Coccolithophore

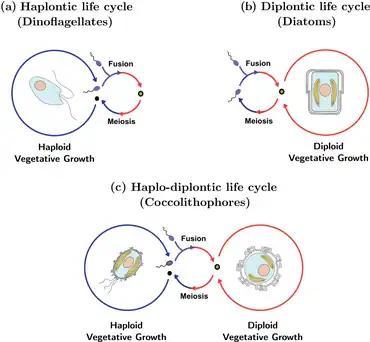
(a) dinoflagellates tend to utilize a haplontic (asexual) life cycle, (b) diatoms tend to utilize a diplontic (sexual) life cycle, and (c) coccolithophores tend to utilize a haplo-diplontic life cycle. Note that not all coccolithophores calcify in their haploid phase.

The complex life cycle of coccolithophores is known as a haplodiplontic life cycle, and is characterized by an alternation of both asexual and sexual phases. The asexual phase is known as the haploid phase, while the sexual phase is known as the diploid phase. During the haploid phase, coccolithophores produce haploid cells through mitosis. These haploid cells can then divide further through mitosis or undergo sexual reproduction with other haploid cells. The resulting diploid cell goes through meiosis to produce haploid cells again, starting the cycle over. With coccolithophores, asexual reproduction by mitosis is possible in both phases of the life cycle, which is a contrast with most other organisms that have alternating life cycles. Both abiotic and biotic factors may affect the frequency with which each phase occurs.